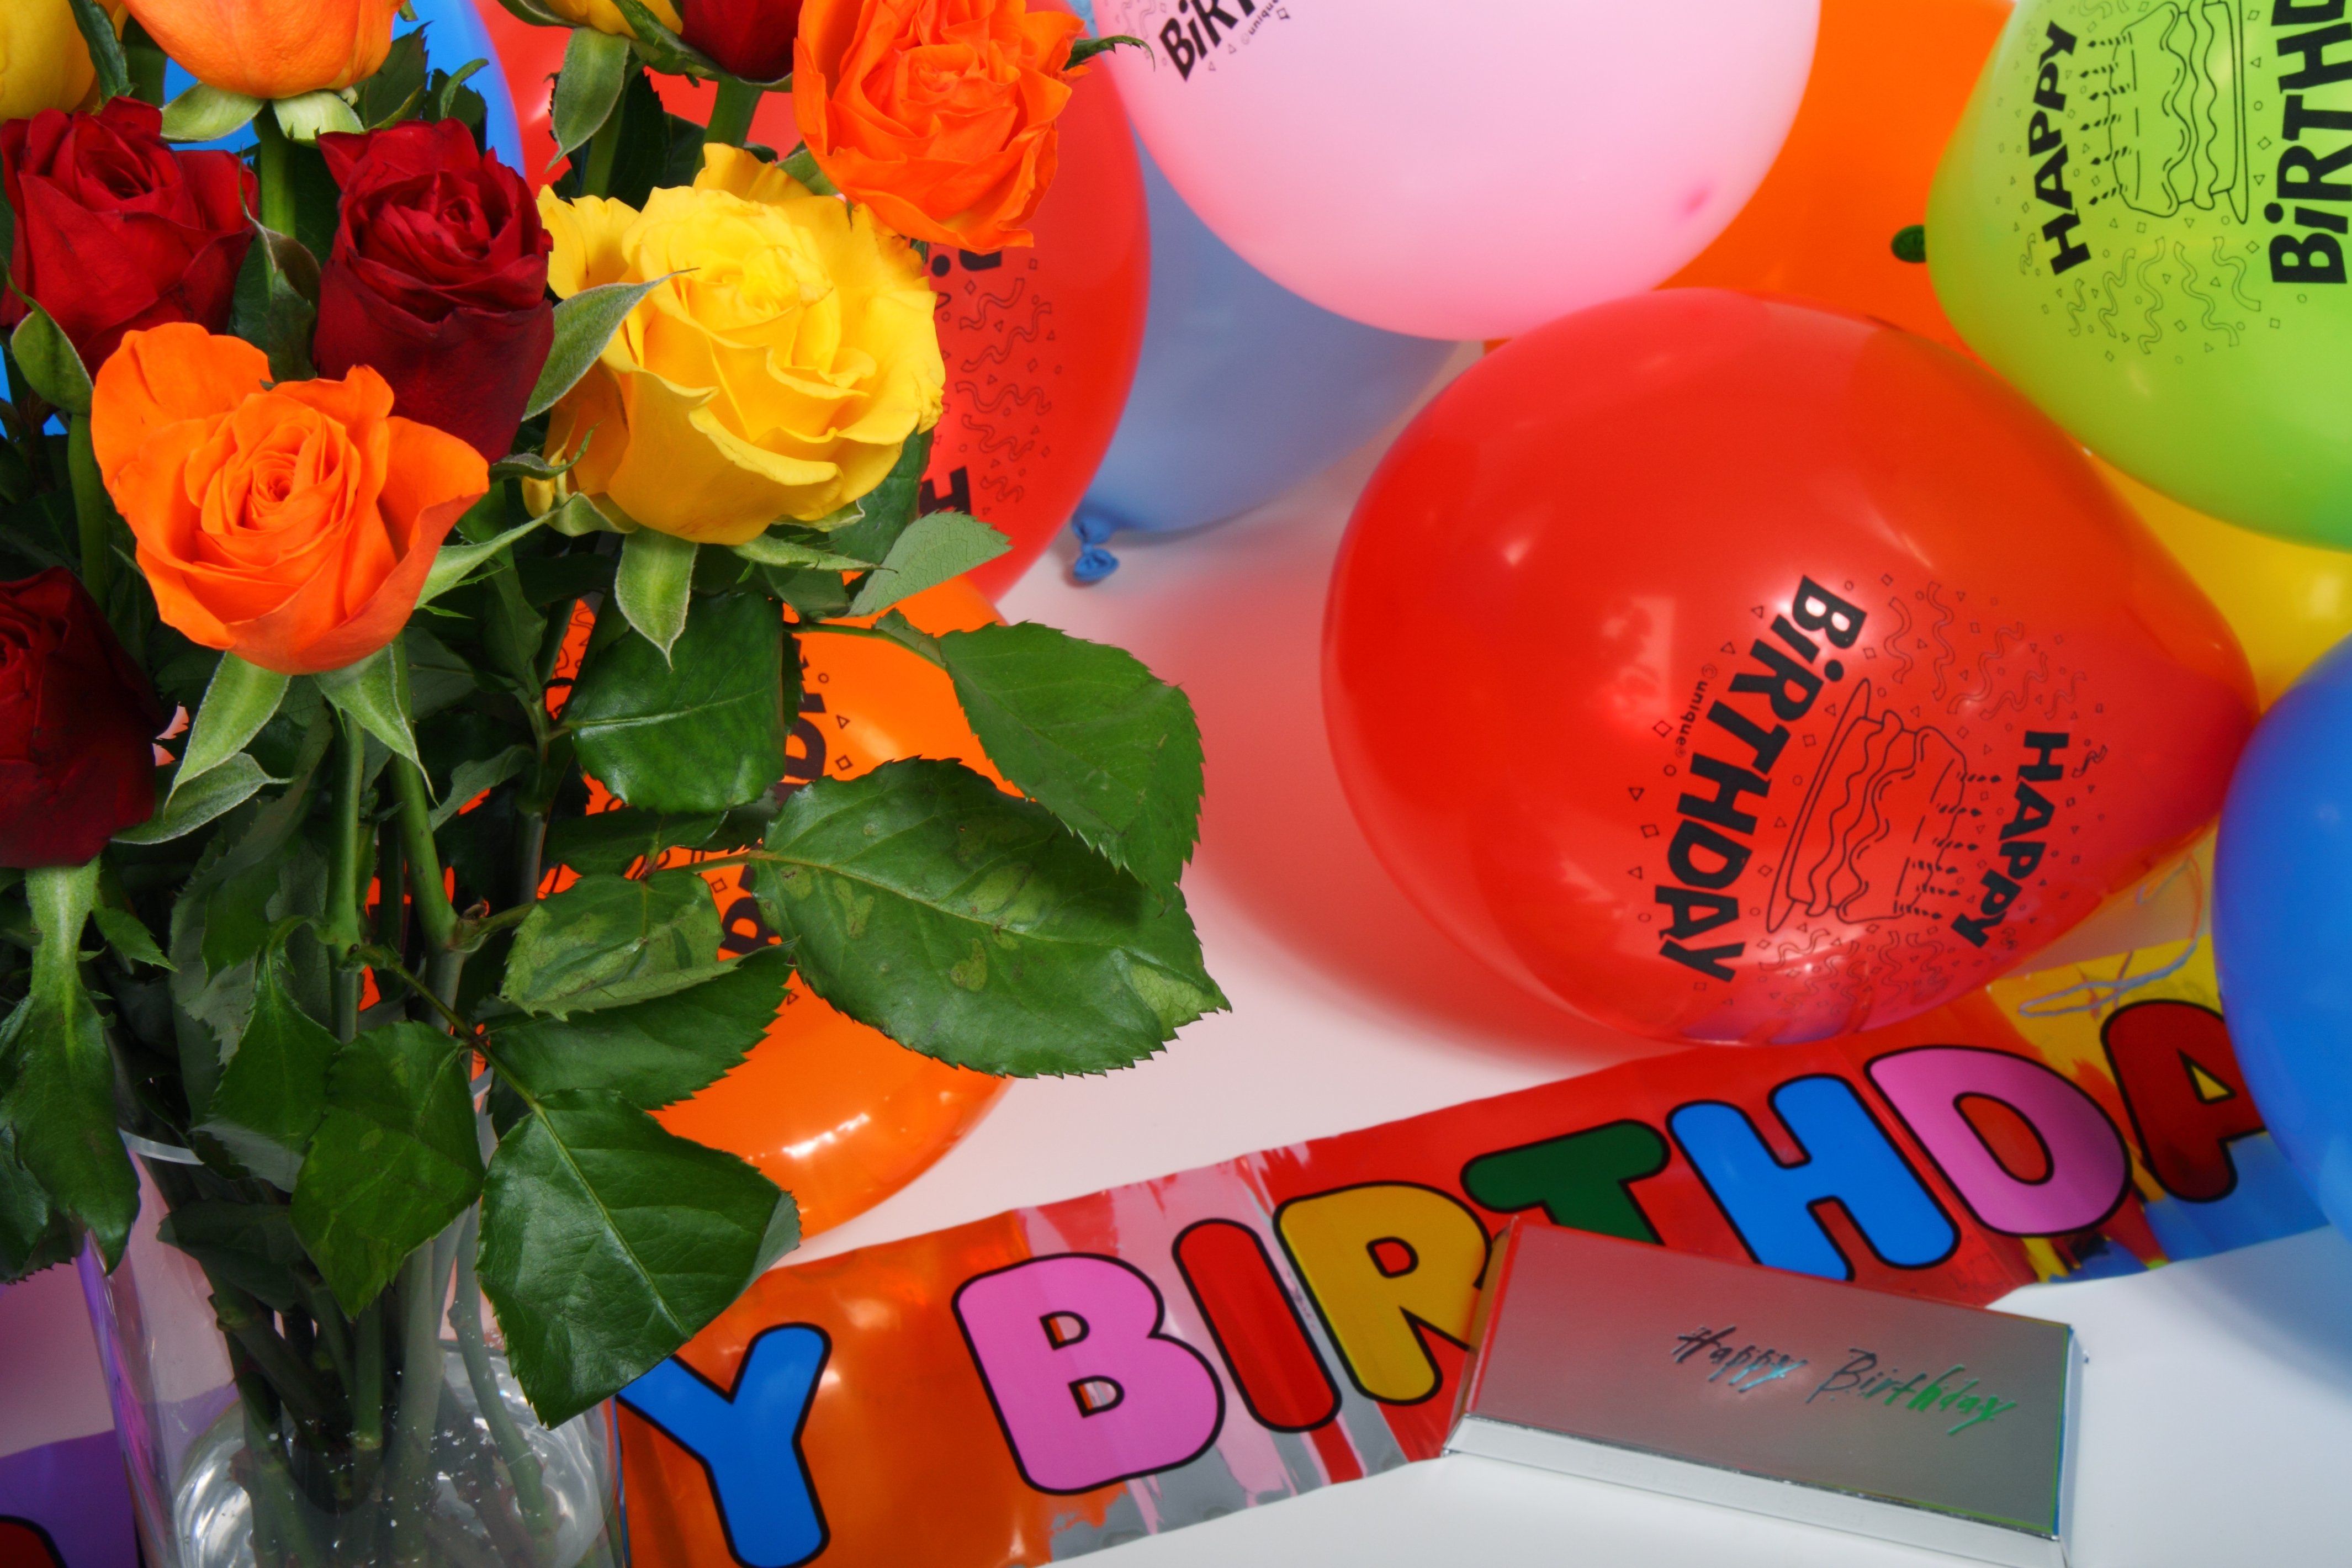
plant, flower, balloon, celebration, bouquet, gift, decoration, color, yellow, toy, present, design, happy, text, balloons, birthday, flowering plant, land plant